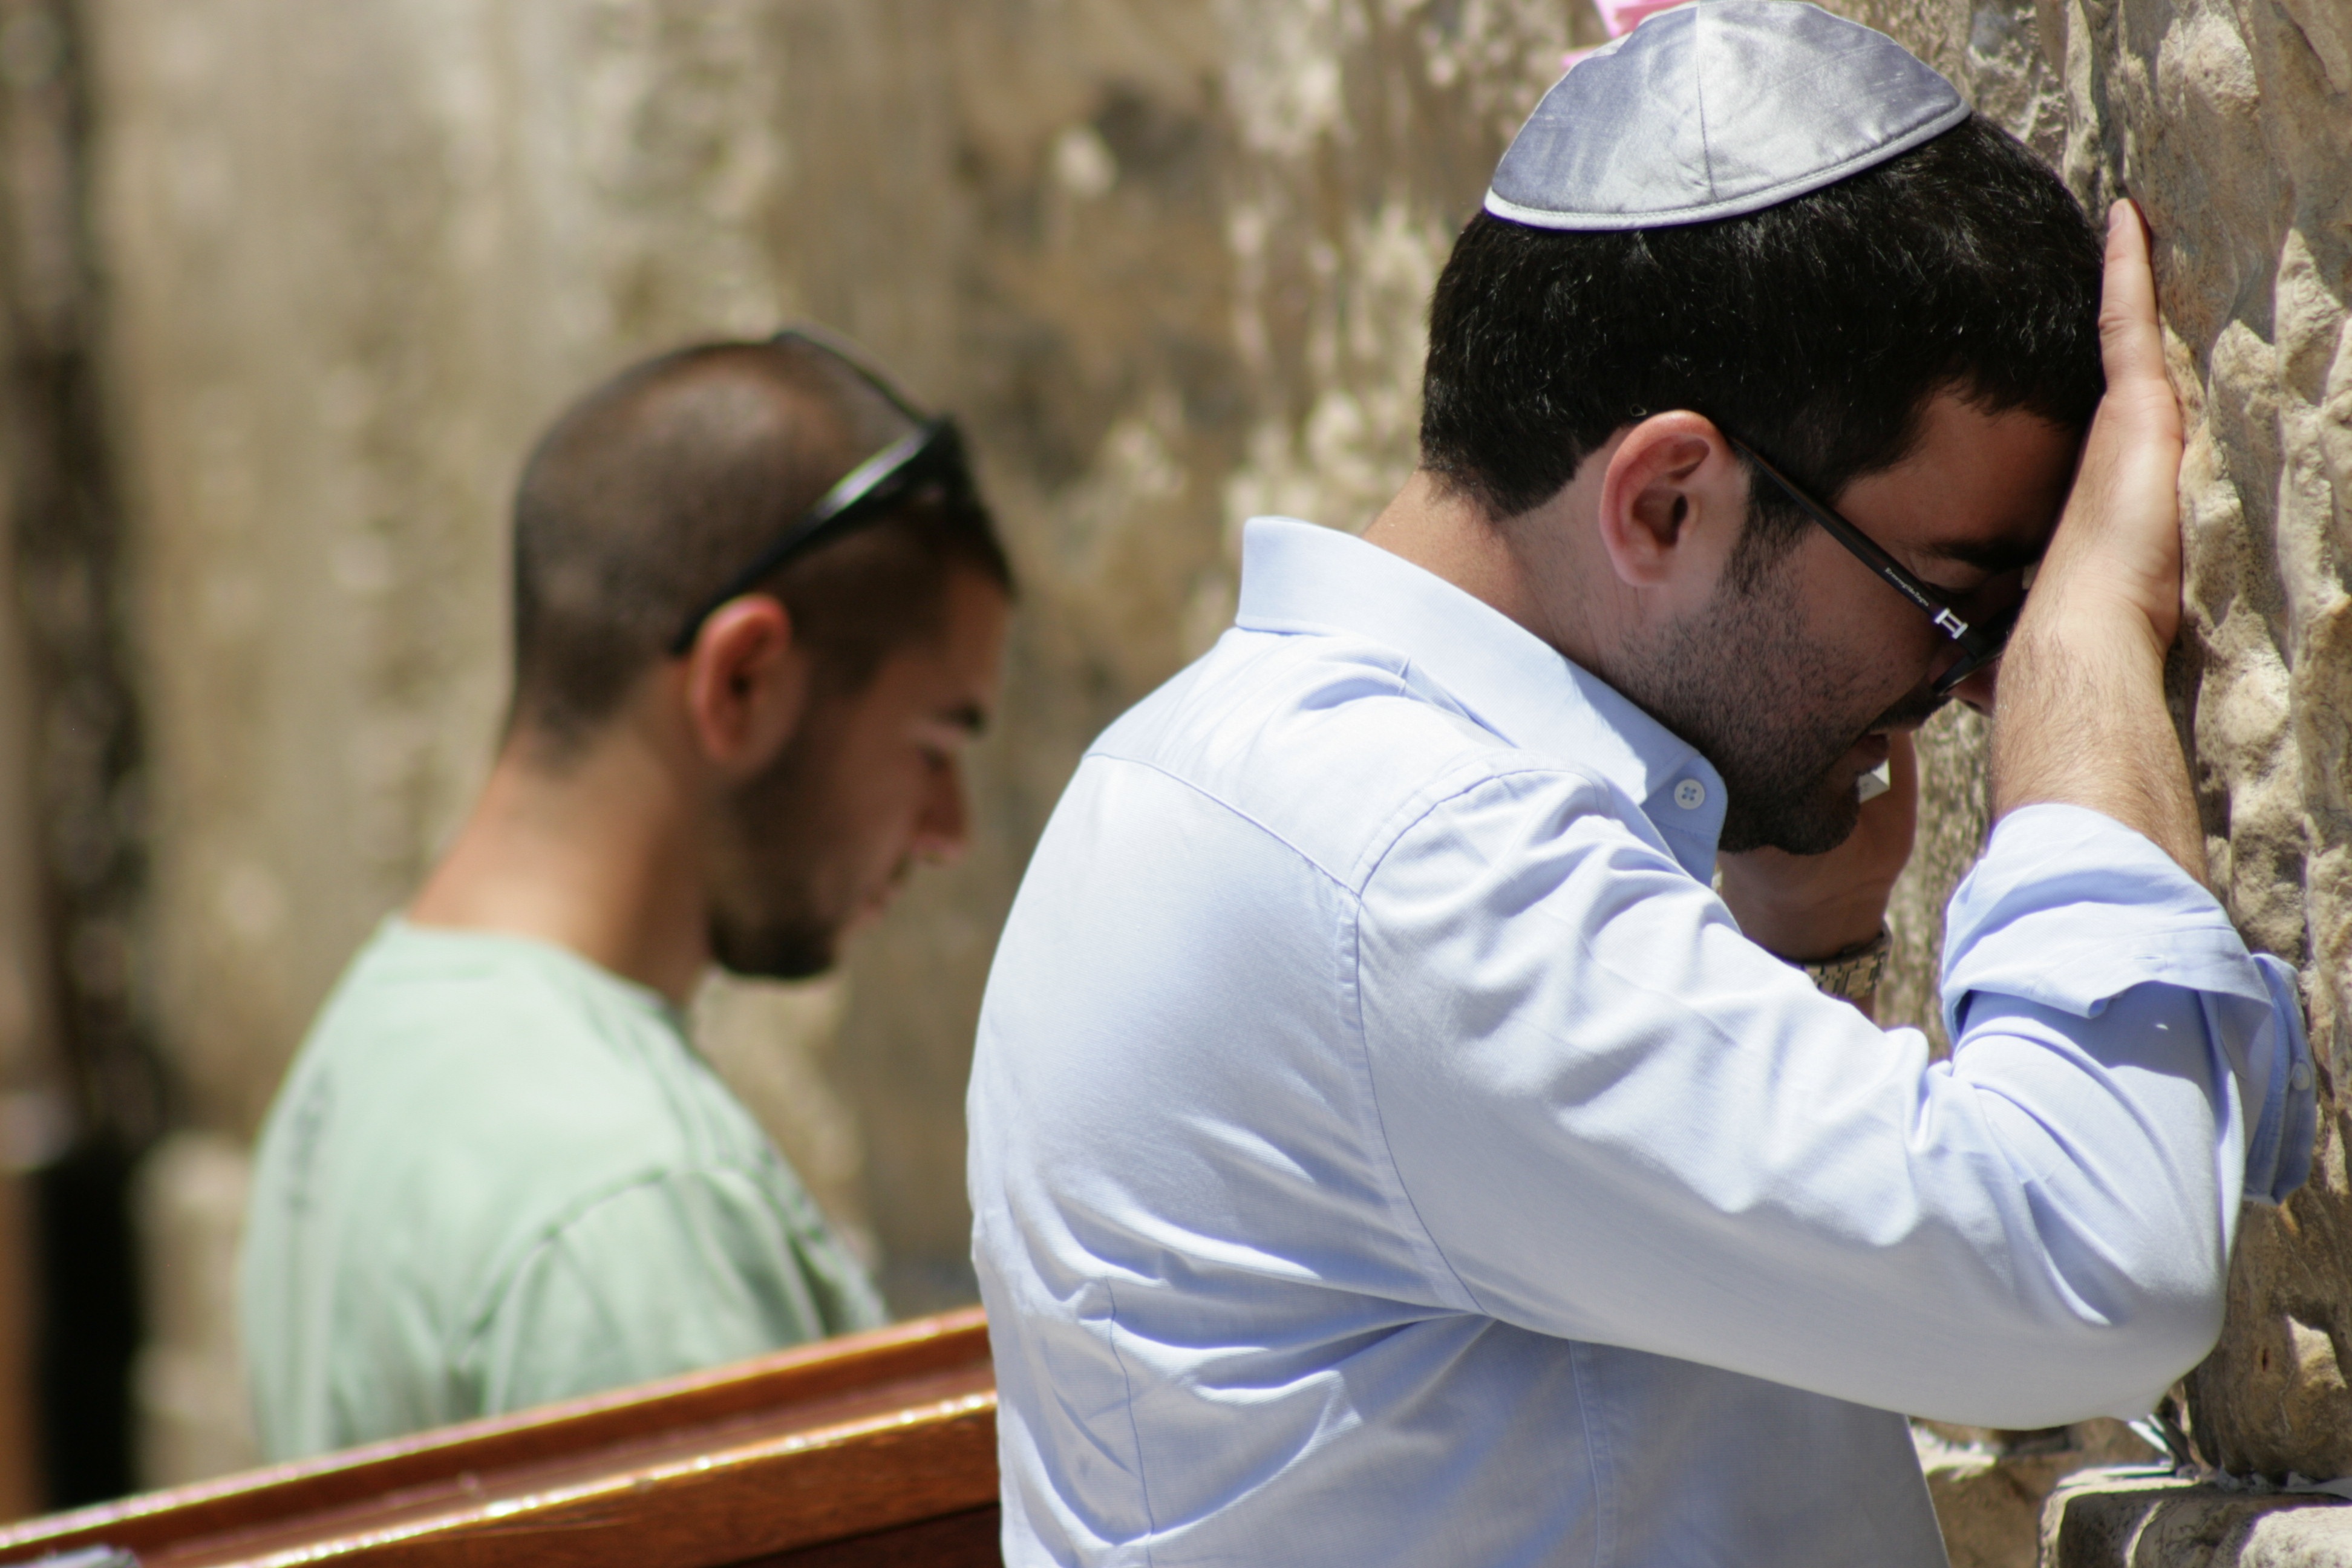
man, person, people, ceremony, temple, prayer, vera, judaism, hebrew, wailing wall, kip, western wall